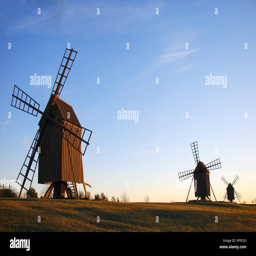
old wooden windmills in a row